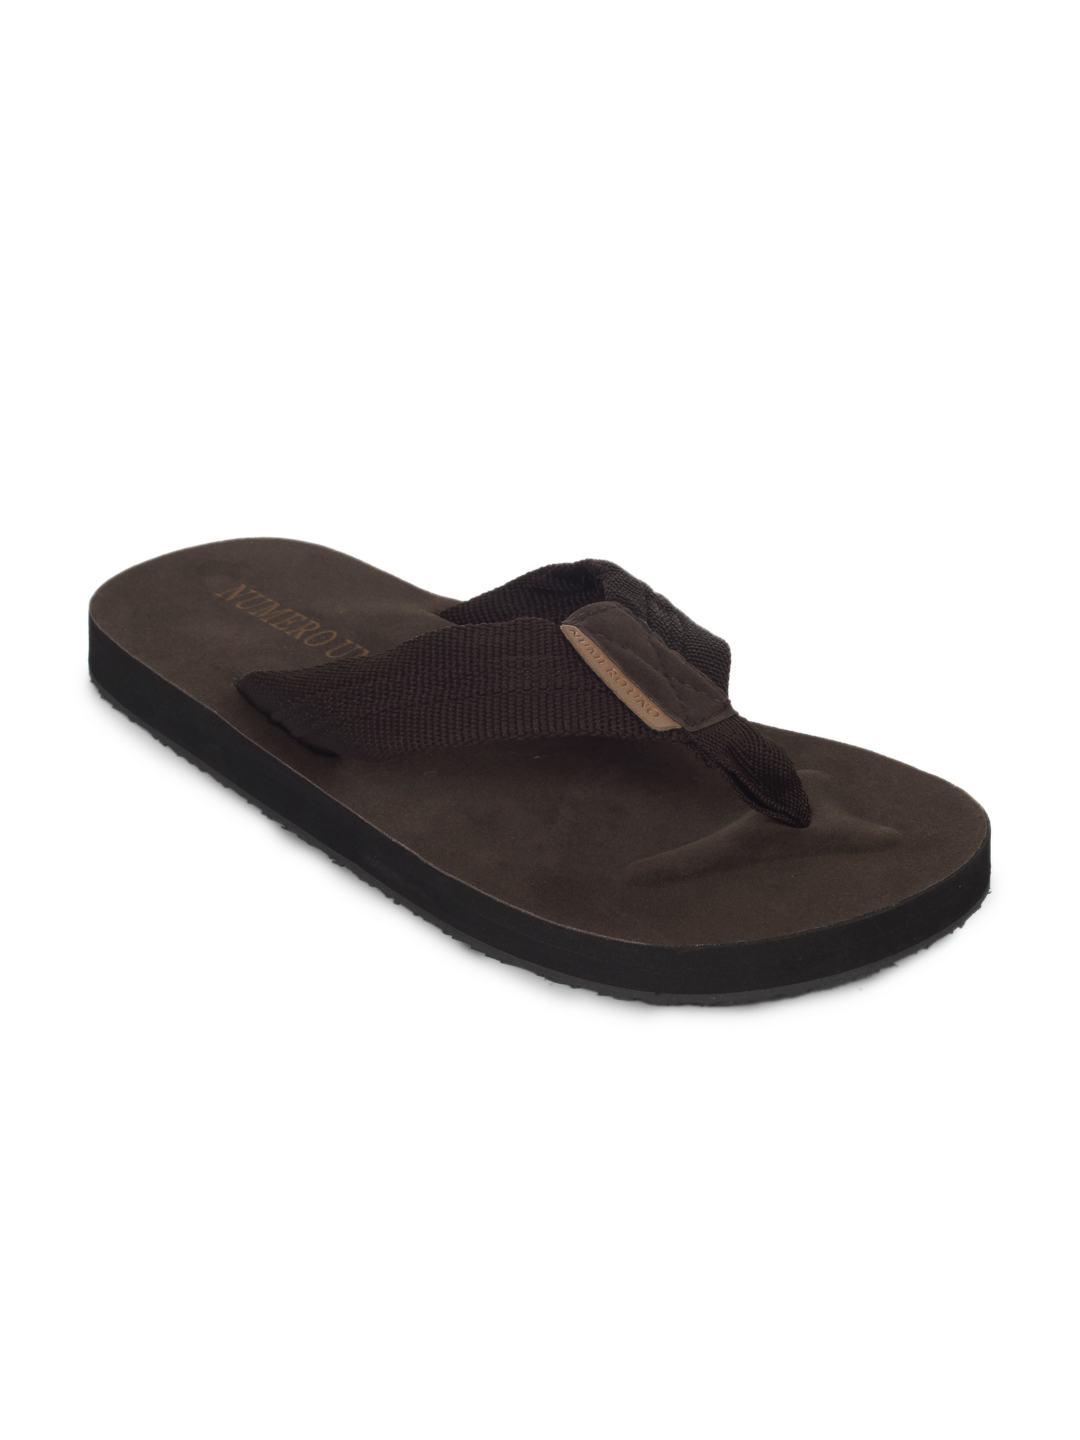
Numero Uno Men Brown Flip Flop
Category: Footwear / Flip Flops / Flip Flops
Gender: Men
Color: Brown
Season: Summer 2012
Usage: Casual